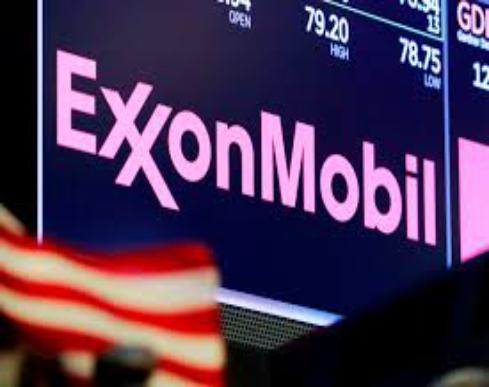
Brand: ExxonMobil
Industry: Transportation